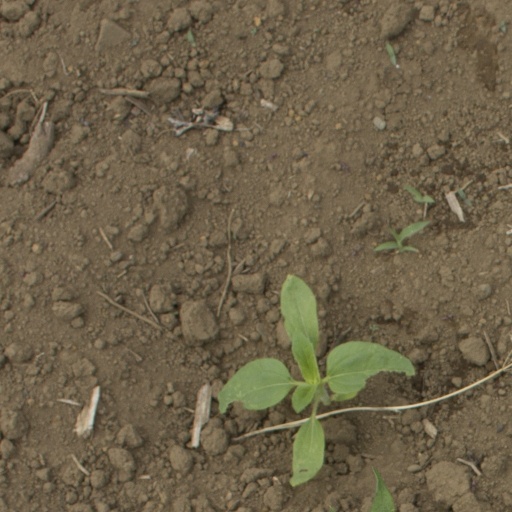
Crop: Jerusalem artichoke